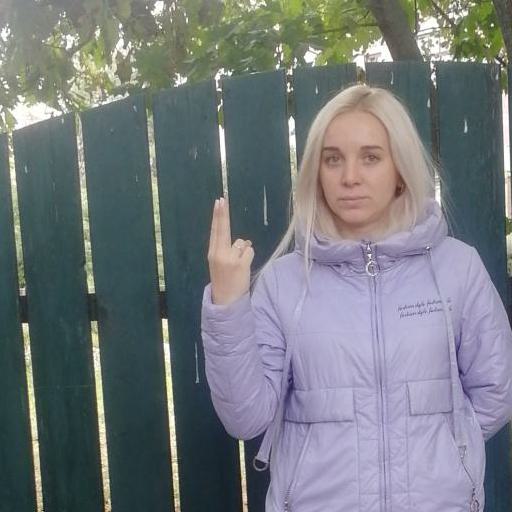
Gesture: two_up_inverted